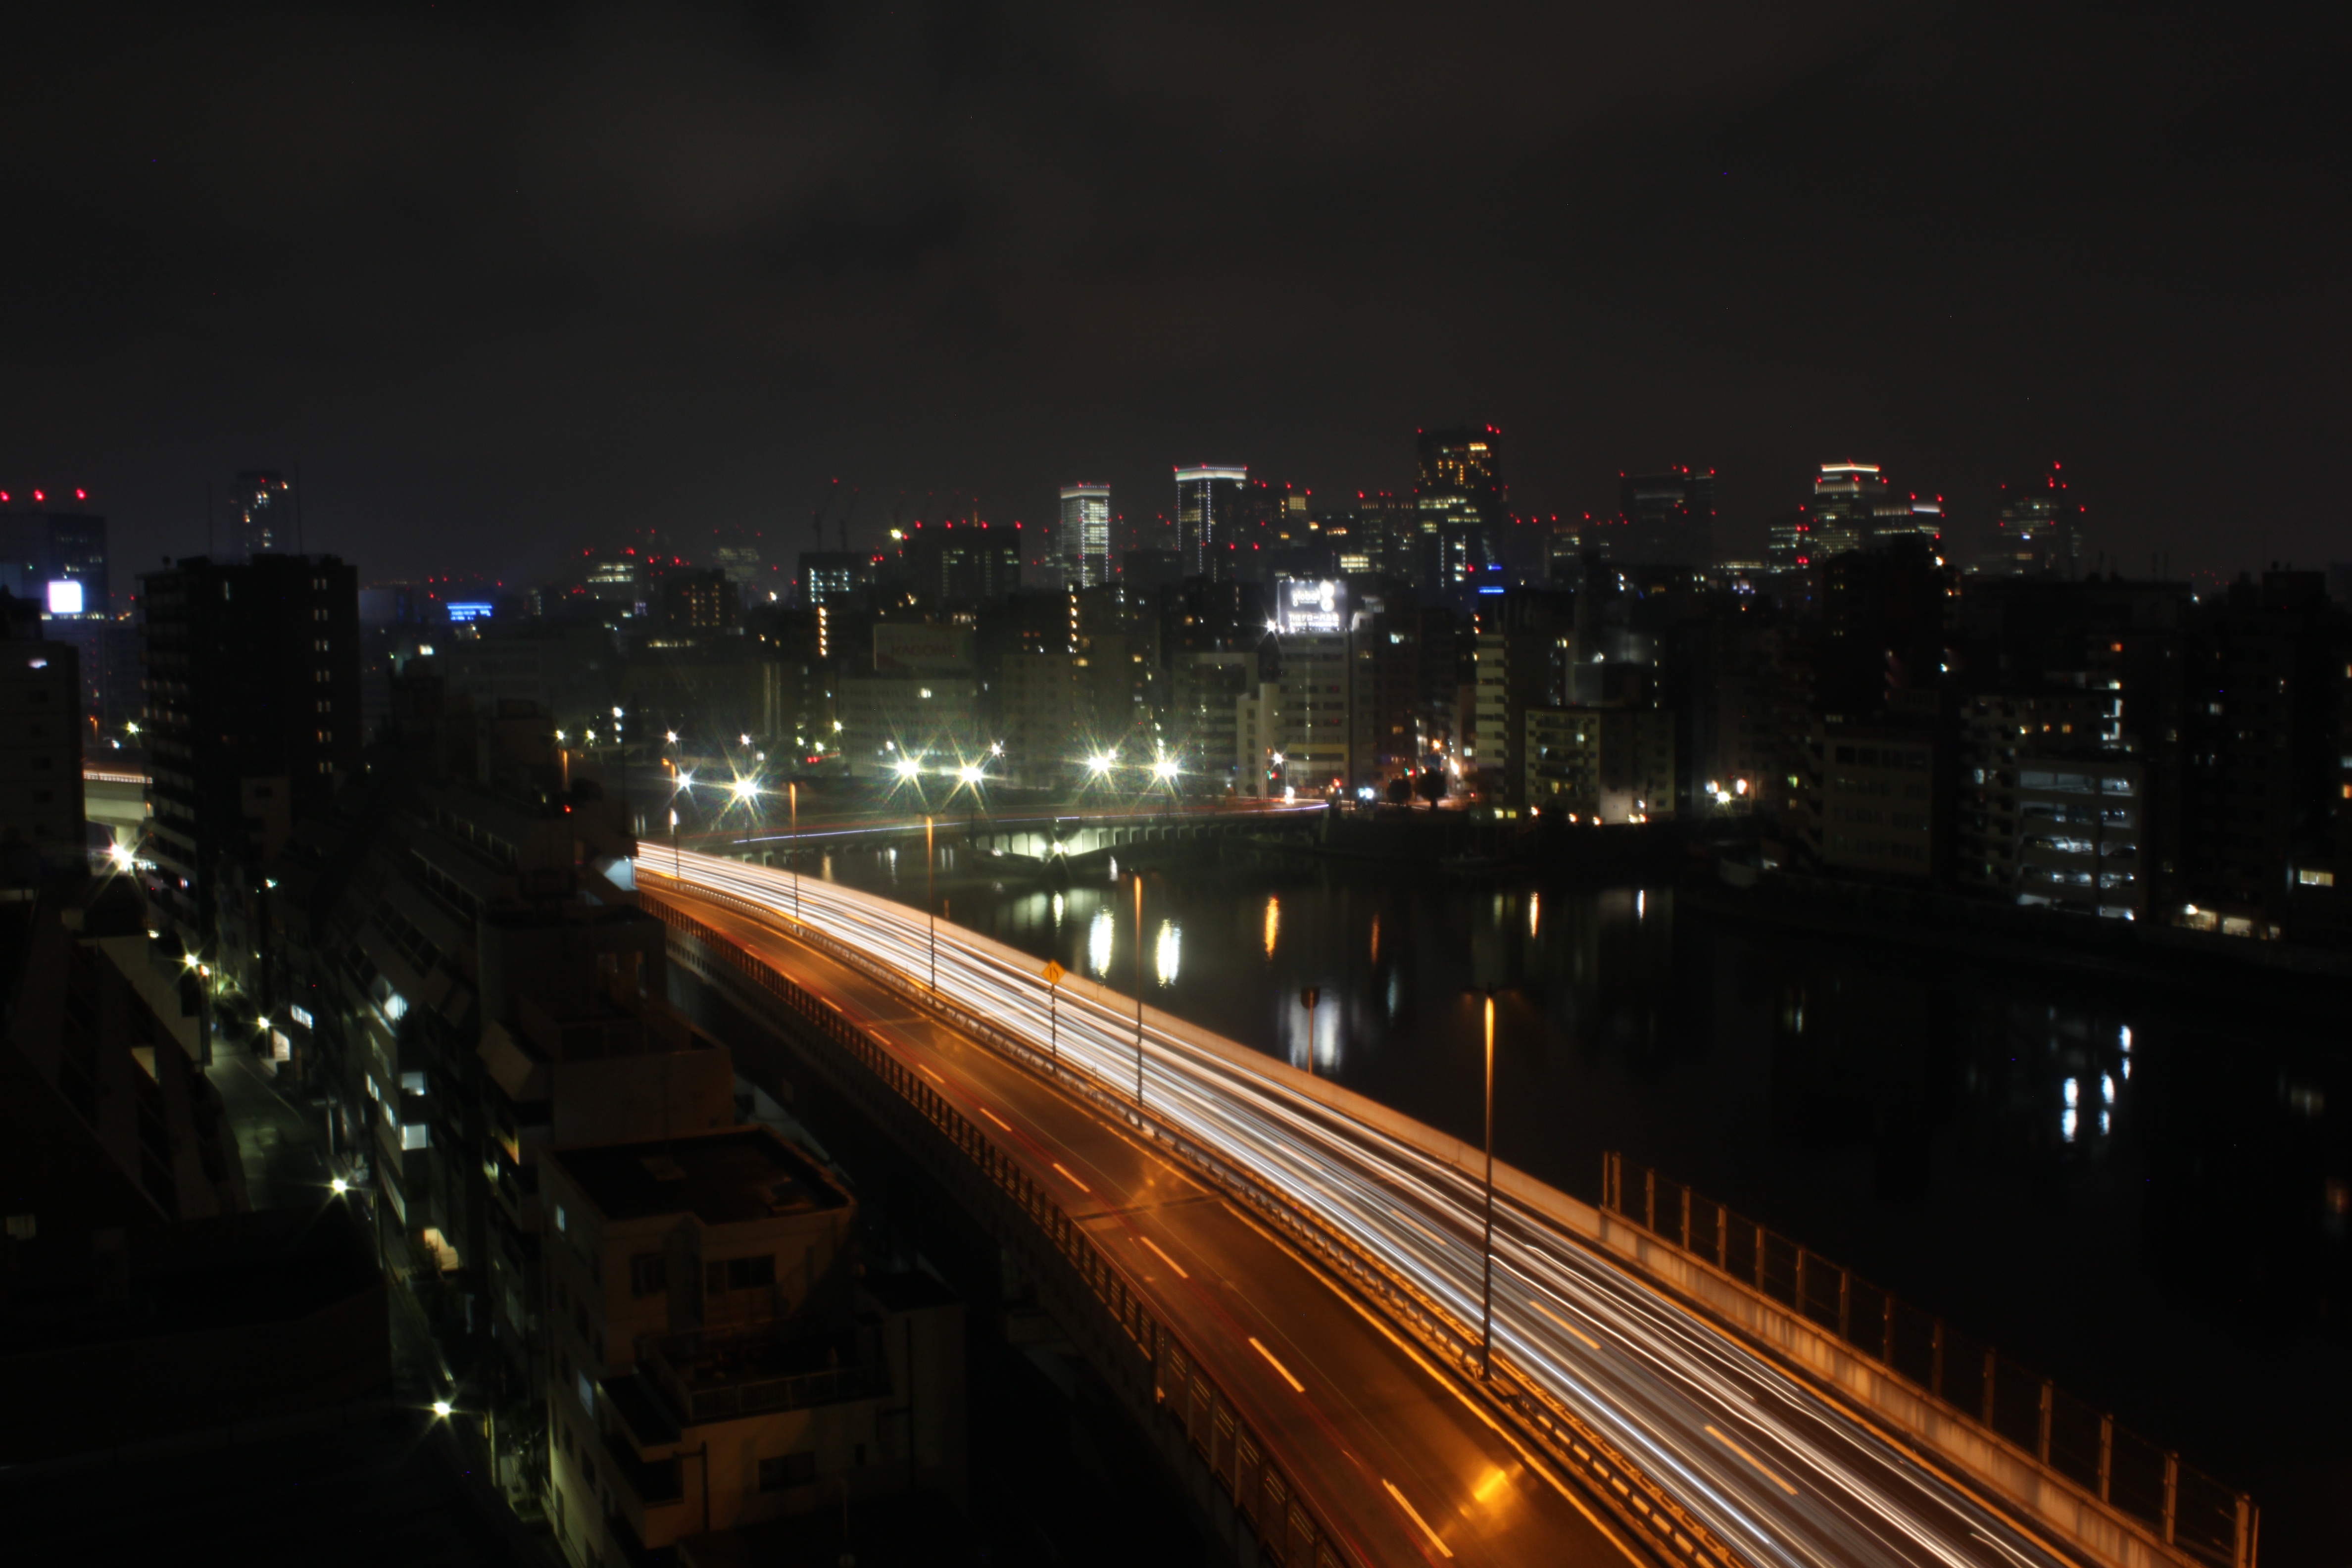
horizon, light, bridge, skyline, night, morning, city, skyscraper, cityscape, downtown, dusk, evening, reflection, darkness, light trail, long exposure, metropolis, urban area, human settlement, atmosphere of earth, metropolitan area